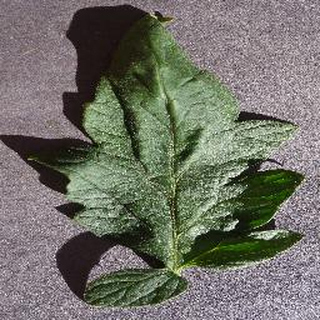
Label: healthy_tomato